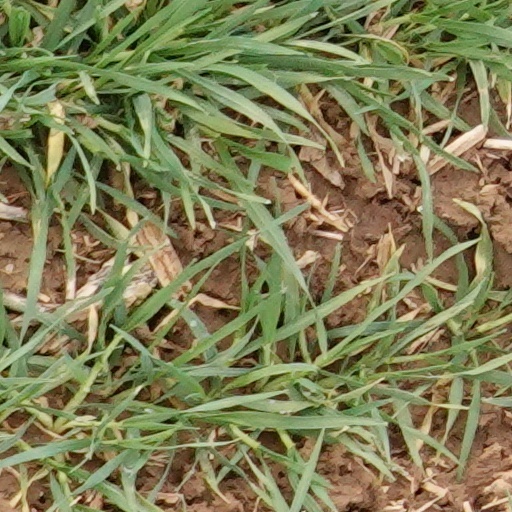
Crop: wheat